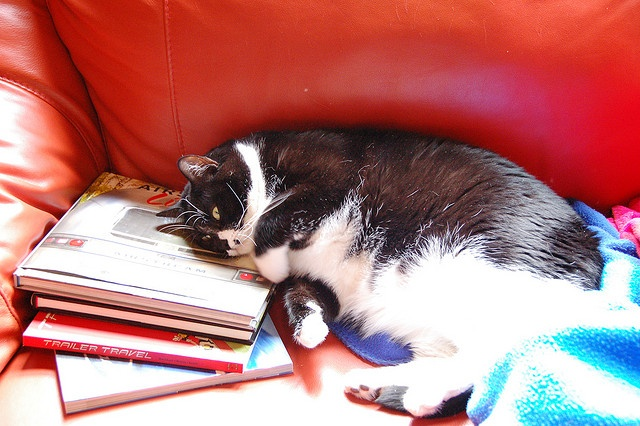
a cat is laying on some books on a coach
A kitten on a red couch laying an books
The fat black and white cat is laying on a red couch on books.
A black and white cat sleeps on a red leather sofa with its head on a stack of books.
A cat laying in a chair amid a blanket and a stack of books.